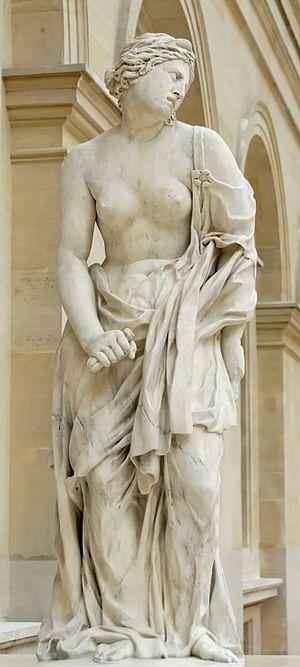
Didon. Marbre, attesté en 1707 dans le parc de Marly
Le Chant IV de l‘Énéide est le chant qui raconte l'idylle de Didon et Énée à Carthage, le départ d'Énée et la mort de Didon.
La civilisation carthaginoise ou civilisation punique est une ancienne civilisation située dans le bassin méditerranéen et à l'origine de l'une des plus grandes puissances commerciales, culturelles et militaires de cette région dans l'Antiquité.
Christophe Cochet, connu à Rome sous le nom de Cristoforo Coscetti ou Coscietti est un sculpteur français du XVIIᵉ siècle.
Henry Fielding, né le 22 avril 1707 à Sharpham Park près de Glastonbury, Somerset, Angleterre et mort à Lisbonne le 8 octobre 1754, est un dramaturge, poète, essayiste et romancier anglais.